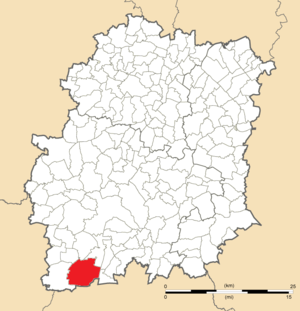
Carte de position de Méréville en Essonne (91)
Méréville est une ancienne commune française située dans le département de l'Essonne en région Île-de-France.